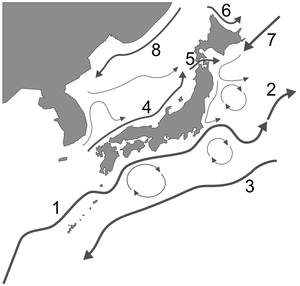
Le courant de Kuroshio, en japonais kuroshio, anciennement orthographié Kuroshiwo ou Kuro shivo, est le second plus grand courant marin au monde, après le Gulf Stream. Il débute dans l'ouest de l'océan Pacifique au large de la côte orientale de Taïwan et se dirige vers les eaux au nord-est du Japon où il fusionne avec la dérive orientale du courant du Pacifique nord. Il a un rôle analogue à celui du Gulf Stream dans l'océan Atlantique, transportant des eaux chaudes tropicales vers le Nord et les régions polaires.